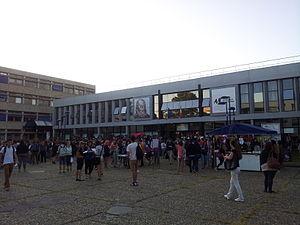
Université Bordeaux Montaigne - Bâtiment administratif. Journée d'orientation.